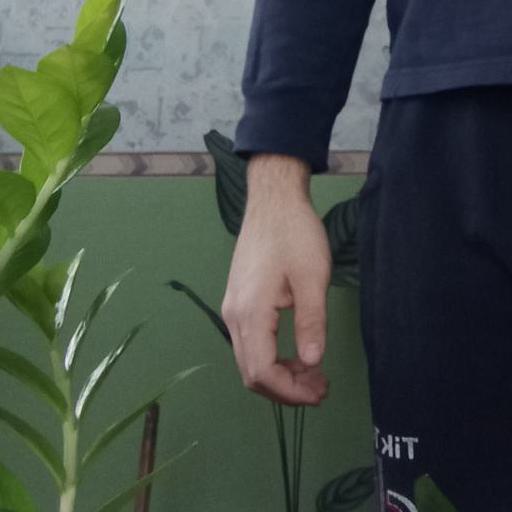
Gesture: no_gesture